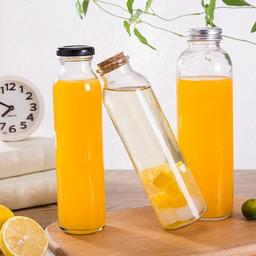
Label: glass